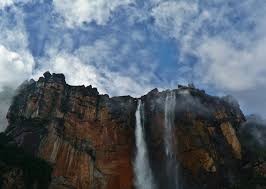
Landmark: Angel Falls